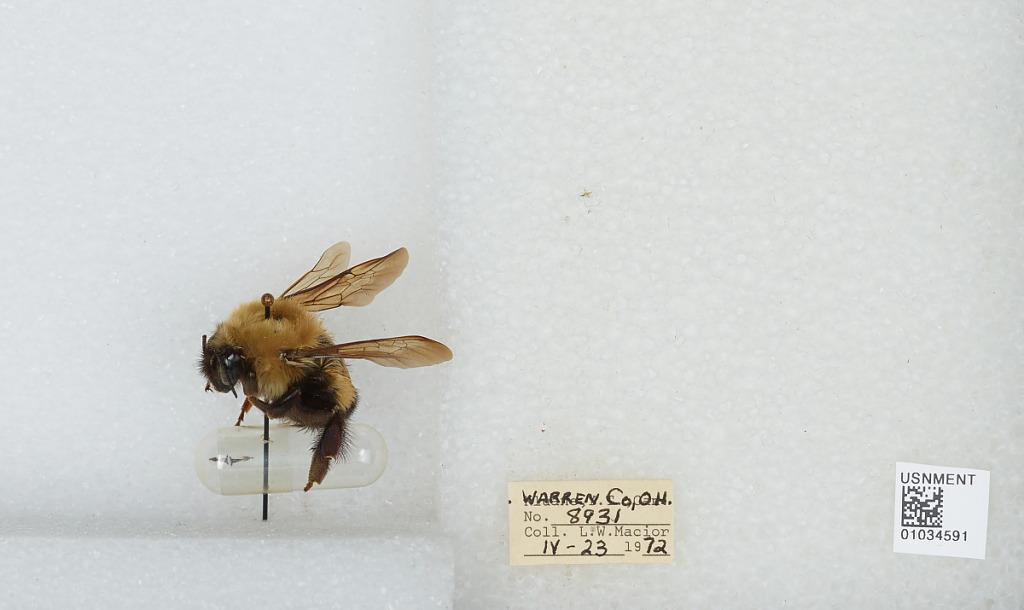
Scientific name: Bombus (Pyrobombus) perplexus Cresson
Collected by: L. Macior
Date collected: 1972-4-23
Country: United States
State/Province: Ohio
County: Warren
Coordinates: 39.4242, -84.1856